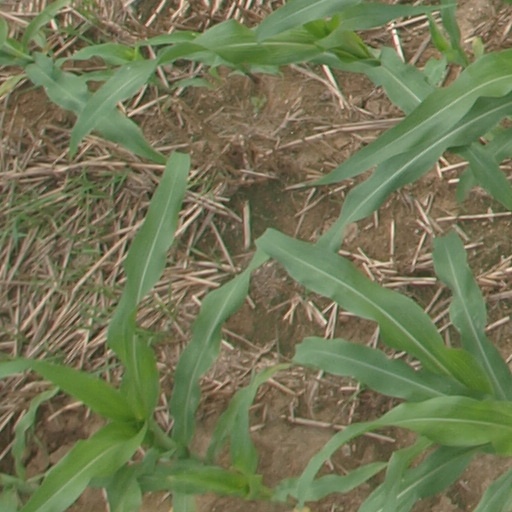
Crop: maize; corn